Iowa Hawkeyes men's basketball

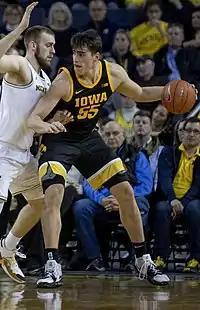
Luka Garza was Sporting News Player of the Year in 2020.

The 2014–2015 Hawkeyes finished their non–conference schedule 9–4, with losses to #10 Texas (71–57) and #23 Syracuse (66–63) in the 2K Classic. Additional non-conference losses came at the hands of rivals #14 Iowa State (90–75) and UNI (56–44). McCaffery led Iowa to a 12–6 record in the Big Ten, including memorable wins over #20 Ohio State (71–65) and #17 Maryland (71–55). McCaffrey's Hawkeyes were upset in the second round of the Big Ten tournament by Penn State (67–58), but still finished tied for third in the conference. Iowa earned a 7th seed in the NCAA Tournament and beat Davidson (83–52) in the Round of 64 before bowing out to Gonzaga (87–68) in the third round. McCaffery's Hawkeyes finished 22–12 on the year.